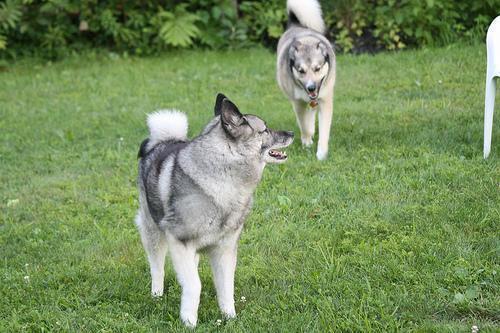
Norwegian_elkhound